T-7 (rocket)

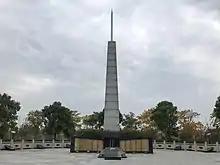
Monument for the T-7M sounding rocket in Laogang, Pudong, Shanghai, the site of its successful launch in 1960

The T-7 was China's first sounding rocket. A test rocket, dubbed the T-7M, was first successfully launched on 19 February 1960 in Nanhui, Shanghai, and a full-scale rocket was launched on 13 September 1960. Wang Xiji of the Shanghai Institute of Mechanical and Electrical Engineering was the chief designer. Twenty-four T-7 rockets were launched between 1960 and 1965, and it was retired after a final launch in 1969.